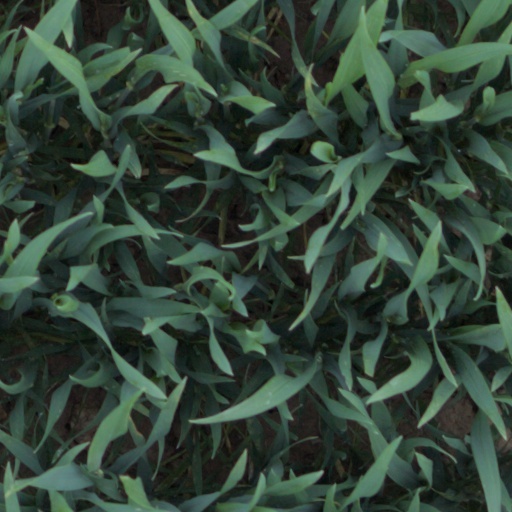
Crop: wheat